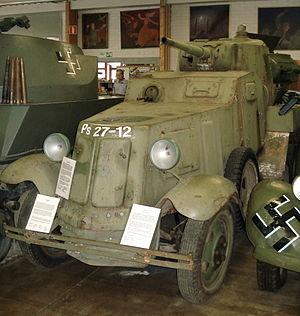
La BA-10 était une automitrailleuse soviétique, développée dans les années 1930, et produite pour l'Armée rouge entre 1938 et 1941. Ce fut la voiture blindée soviétique de conception antérieure à l'opération Barbarossa la plus produite, puisque 3 311 unités furent construites, en trois versions.
Le musée des Blindés de Parola, est un musée de musée militaire de véhicules blindés situé à 110 kilomètres au nord d'Helsinki à Parola, près de Hämeenlinna, en Finlande.